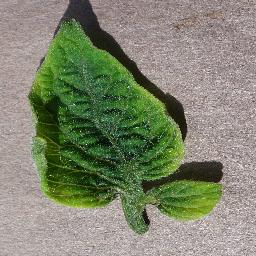
Label: Tomato___Tomato_Yellow_Leaf_Curl_Virus